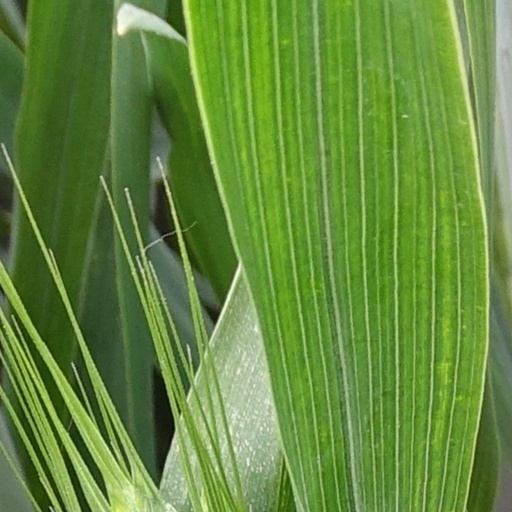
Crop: wheat